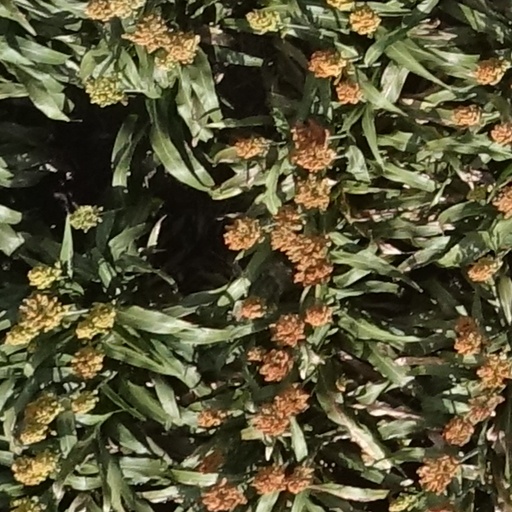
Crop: sorghum